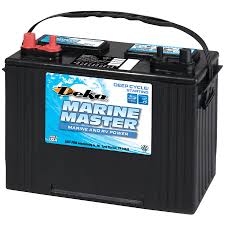
Waste category: battery